Shadows of Dreams (poetry collection)

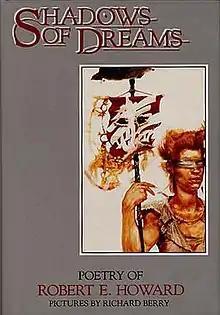
Dust-jacket from the first edition

Shadows of Dreams is a collection of poems by Robert E. Howard. It was published in 1989 by Donald M. Grant, Publisher, Inc. in an edition of 850 copies. Most of the poems are original to this collection. Others originally appeared in the magazines "The Poets' Scroll", "Fantasy Book", "Witchcraft & Sorcery" and "The Howard Collector".